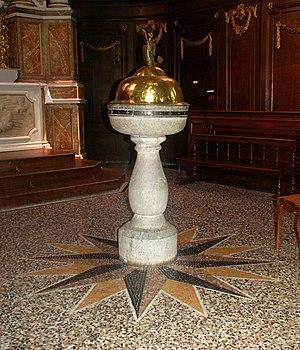
Belgique - Brabant wallon - Église de Court-Saint-Étienne
L'église Saint-Étienne est une église de style classique d'origine romane située sur le territoire de la commune belge de Court-Saint-Étienne, dans la province du Brabant wallon.